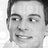
Emotion: happy